Garrod Thomas

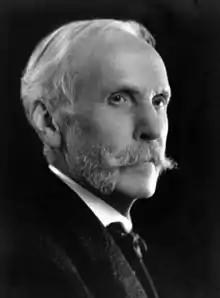

Sir Abraham Garrod Thomas (5 October 1853 – 30 January 1931) was a Welsh physician, philanthropist, magistrate, politician and Member of Parliament.